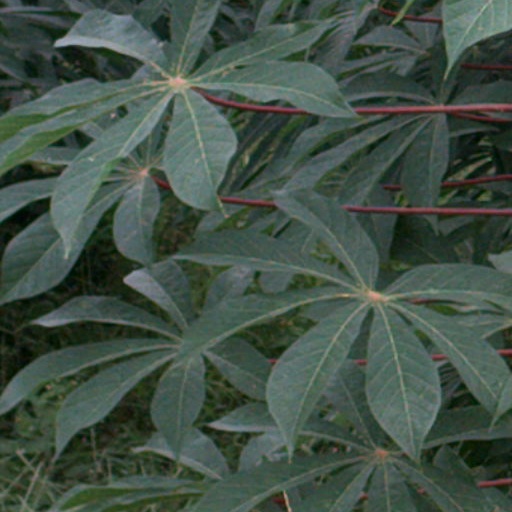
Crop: cassava